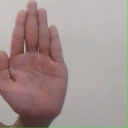
अक्षर: ध